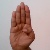
The image shows a hand gesture representing the letter 'B' in Indian Sign Language.